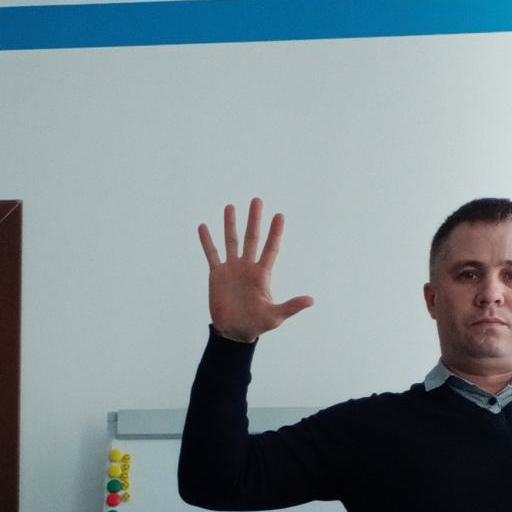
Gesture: palm